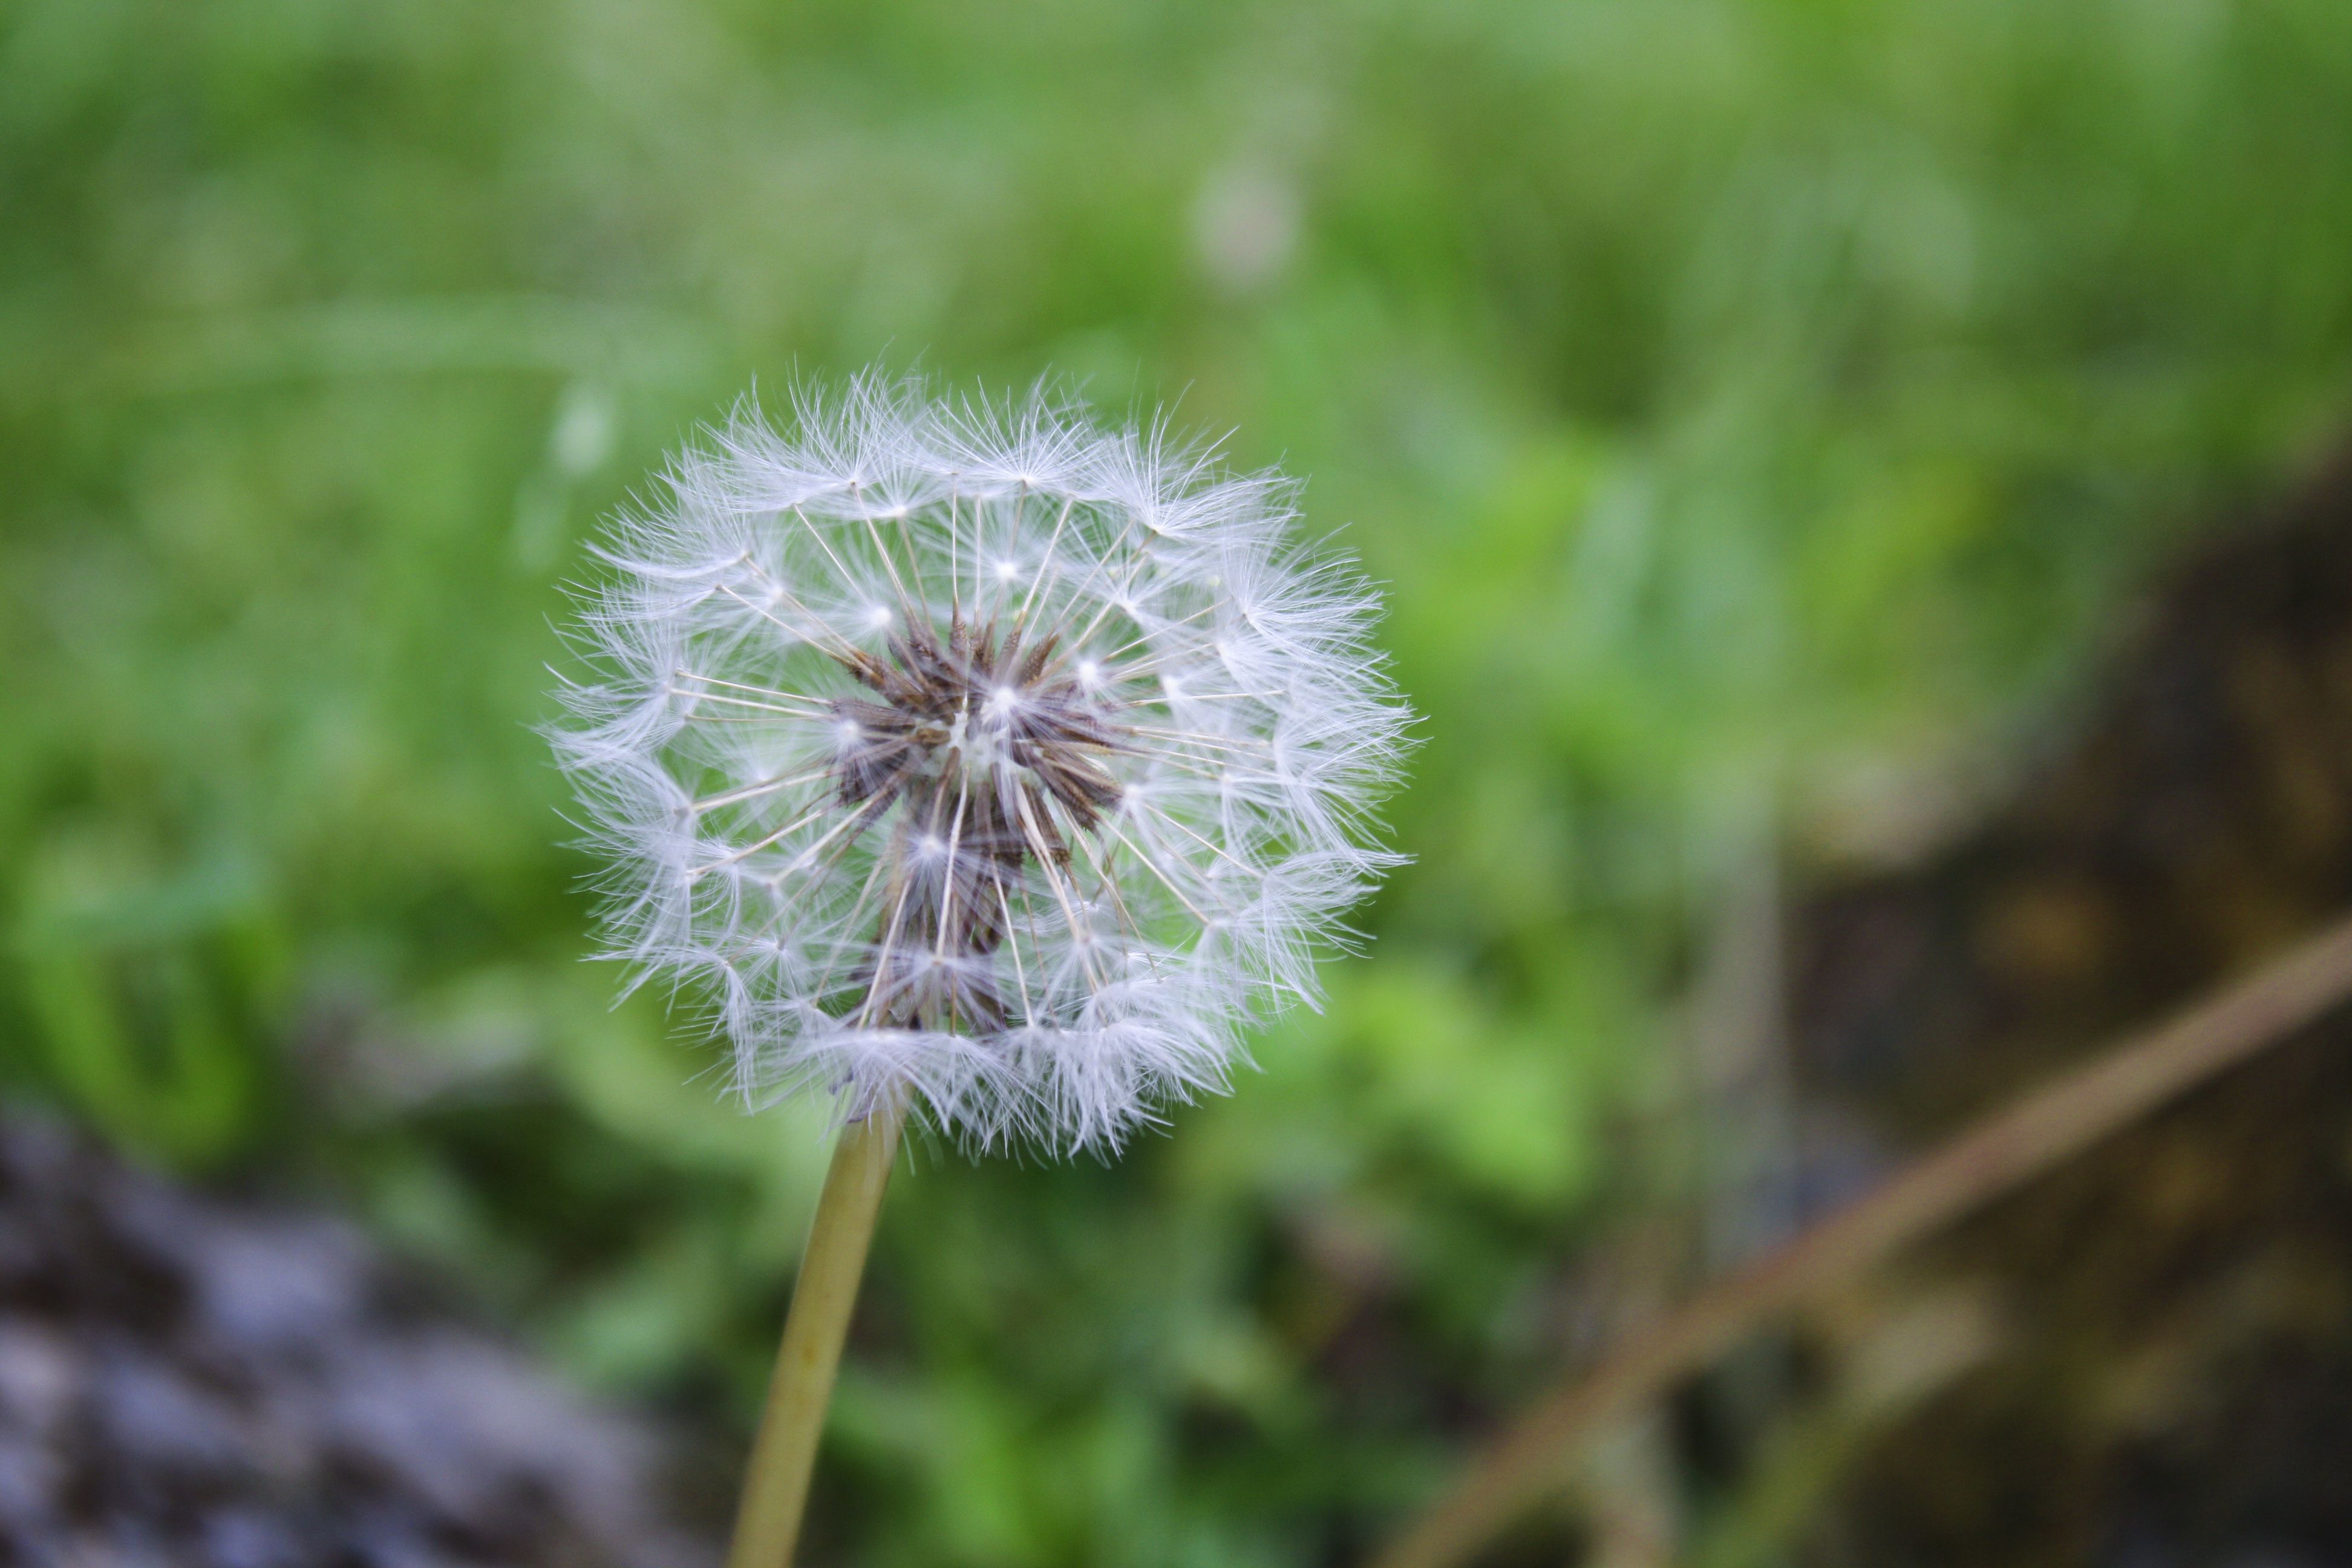
nature, grass, blossom, plant, meadow, dandelion, prairie, flower, bloom, floral, natural, botany, garden, flora, wildflower, close up, f, macro photography, flowering plant, daisy family, plant stem, land plant